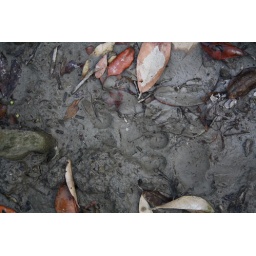
female tiger pug mark, with cub in tow